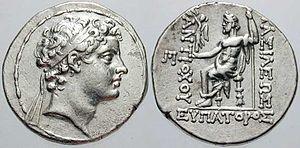
Antiochos V Eupator est un roi séleucide ayant régné de 163 à 162 av. J.-C. Il a été désigné roi à l'âge de 9 ans avec Lysias pour régent. Il périt assassiné quand Démétrios Iᵉʳ prend le pouvoir.